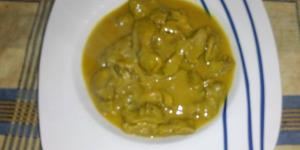
mollejas de pollo en salsa